Jeneba Tarmoh

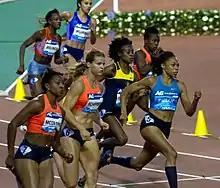
Women 200 metres at 2015 Memorial Van Damme, Brussels: Candyce McGrone, Dafne Schippers, Elaine Thompson, Jeneba Tarmoh, Allyson Felix, Cynthia Bolingo and Jodie Williams.

Jeneba Sylvia Tarmoh (born September 27, 1989) is an American track and field sprinter who specializes in the 100 metres and 200 metres. She is of Sierra Leonean descent.